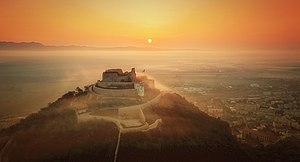
La citadelle de Deva est une forteresse surplombant la ville de Deva, dans le județ de Hunedoara, en Roumanie. Elle est construite à environ 371 mètres d'altitude sur une colline d'origine volcanique.